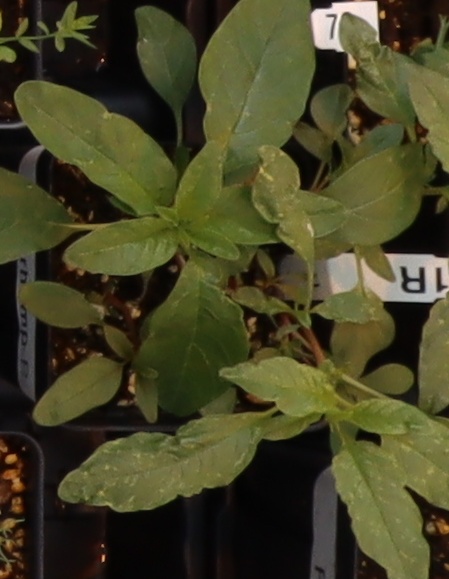
Label: Waterhemp